Loess Hills

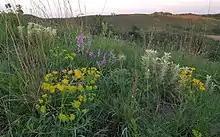
Wildflowers in the Loess Hills

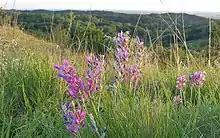
Larkspur in Loess Hills

Common fauna of the modern Loess Hills include white-tail deer, coyote, wild turkey, badger, bobcat, red and gray fox, ringneck pheasant, bobwhite, and red-tailed hawk, some of which were introduced or encouraged by Euro-American settlers. Woodland species are also on the rise in the Loess Hills as the suppression of fire has led to an increase in habitat for forest-dwelling species. Fauna more typical of the pre-settlement Loess Hills, such as the prairie rattlesnake, great plains skink, plains pocket mouse, ornate box turtle and spadefoot toad, are becoming rare and even endangered due to habitat fragmentation as a result of increased development and suppression of fire in prairie remnants and oak savannas. Species such as bobcat have been rebounding, and mountain lions have been recorded in Southwest Iowa in the last decade. Historically, fauna also included American bison, prairie chicken, mule deer, elk, and gray wolf; these were extirpated by the late nineteenth century.